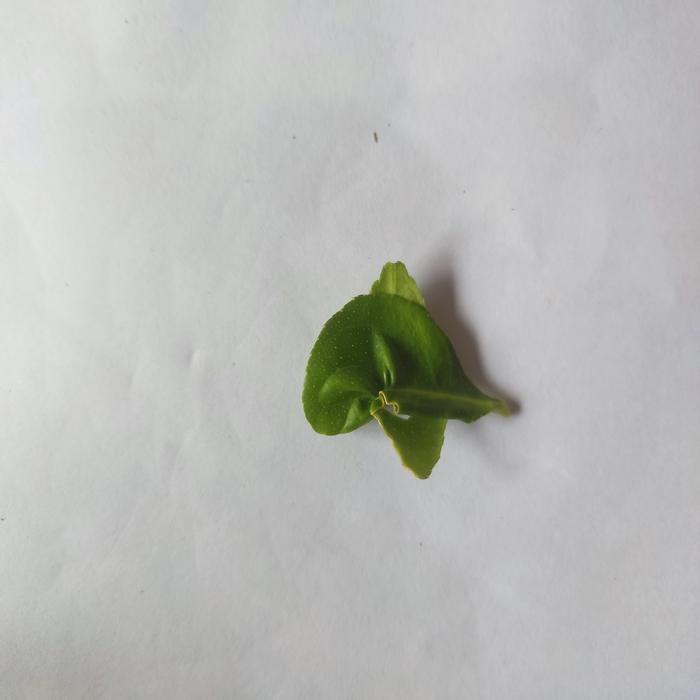
Crop: Lemon
Leaf condition: Leaf_Curl